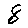
Label: 8